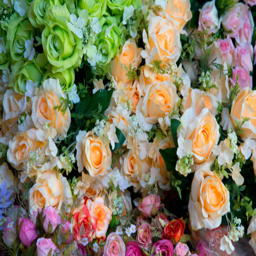
artificial flowers on the market , plastic flower